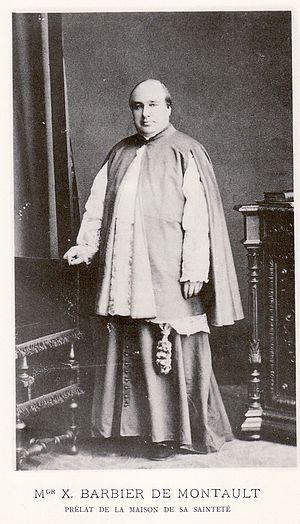
Xavier Barbier de Montault
Monseigneur Xavier Barbier de Montault est un prélat catholique, archéologue et historiographe français né à Loudun le 6 février 1830 et mort à Blaslay le 30 mars 1901.